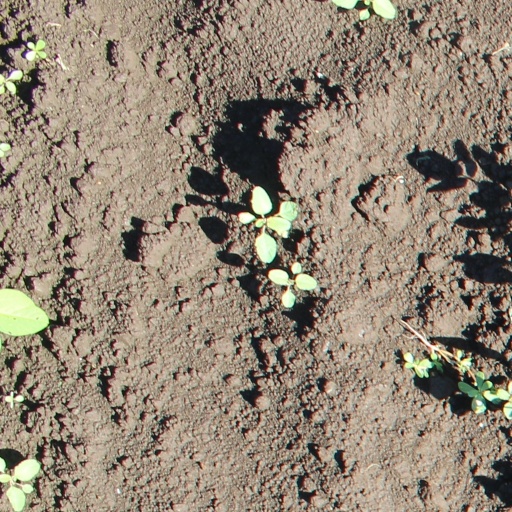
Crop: soybean